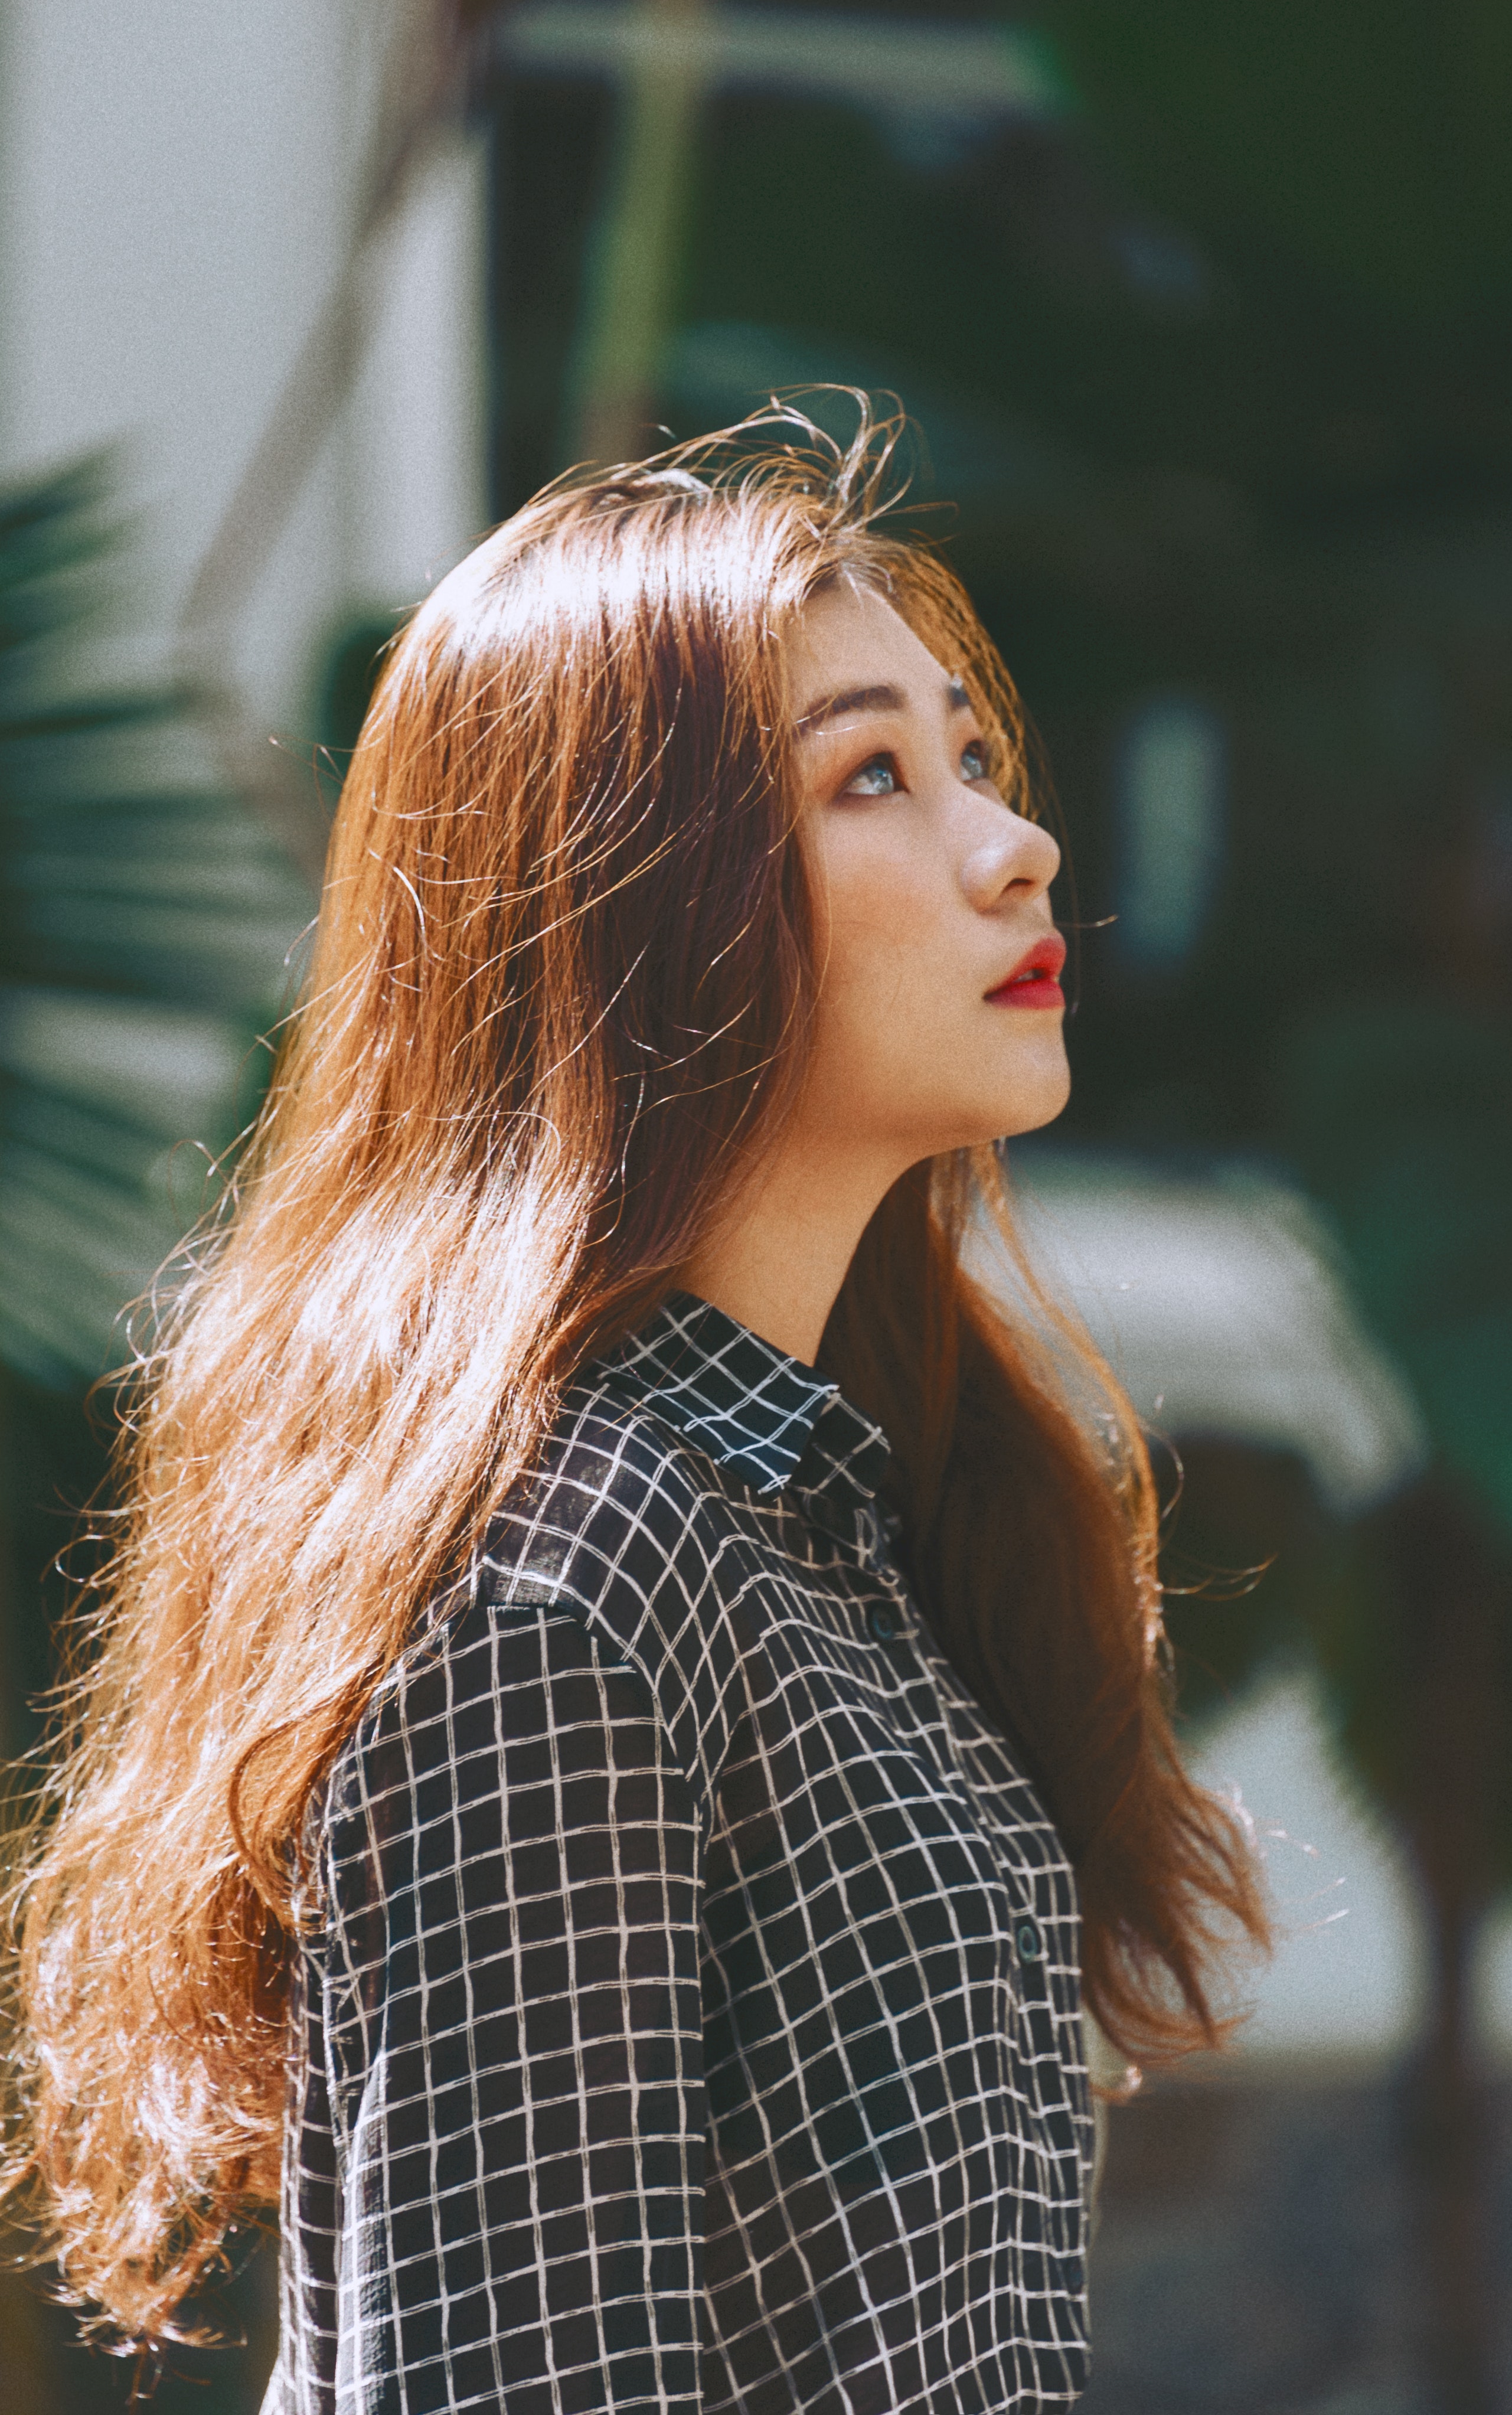
hair, face, beauty, hairstyle, long hair, lip, brown hair, fashion, photo shoot, sunlight, photography, layered hair, model, eye, shoulder, blond, design, smile, street fashion, hair coloring, pattern, portrait photography, feathered hair, surfer hair, plaid, portrait, style, black hair